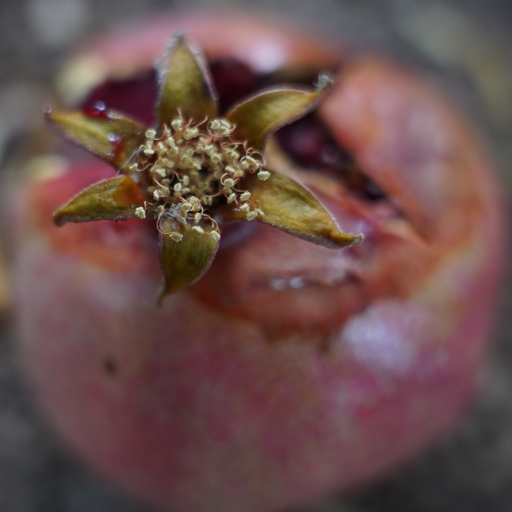
Label: Ectomyelois ceratoniae